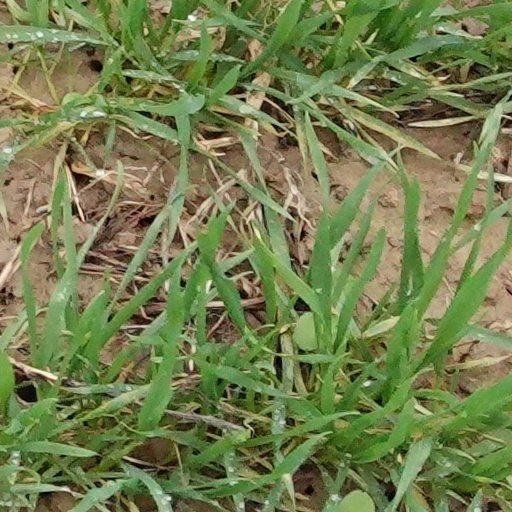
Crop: wheat